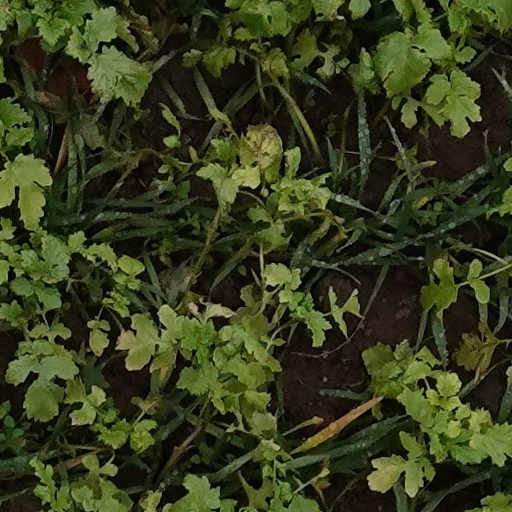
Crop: wheat